John Sautter Farmhouse

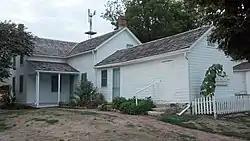
The farm house in 2012

The John Sautter Farmhouse is a historic one-and-a-half-story farm house in Papillion, Nebraska. It was built in 1866 for John Sautter Sr., his wife Anna Elisabeth Lehner, and their three sons. The Sautters were immigrants from Ostdorf, Balingen, Württemberg, Germany. After John Sr. died in 1905 and his wife died in 1914, their son John Jr. lived on the farm until 1943. The house was acquired by the Papillion Area Historical Society in 1979 and relocated from North Papillion to its current location. It has been listed on the National Register of Historic Places since September 30, 1980.